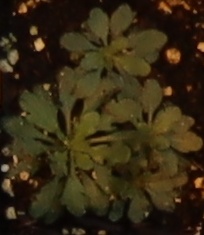
Label: Horseweed